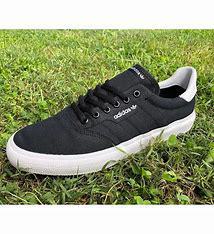
Brand: Adidas
Model: 3MC